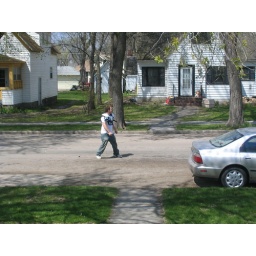
Playing catch in the street in front of Mattie's house with Mikey